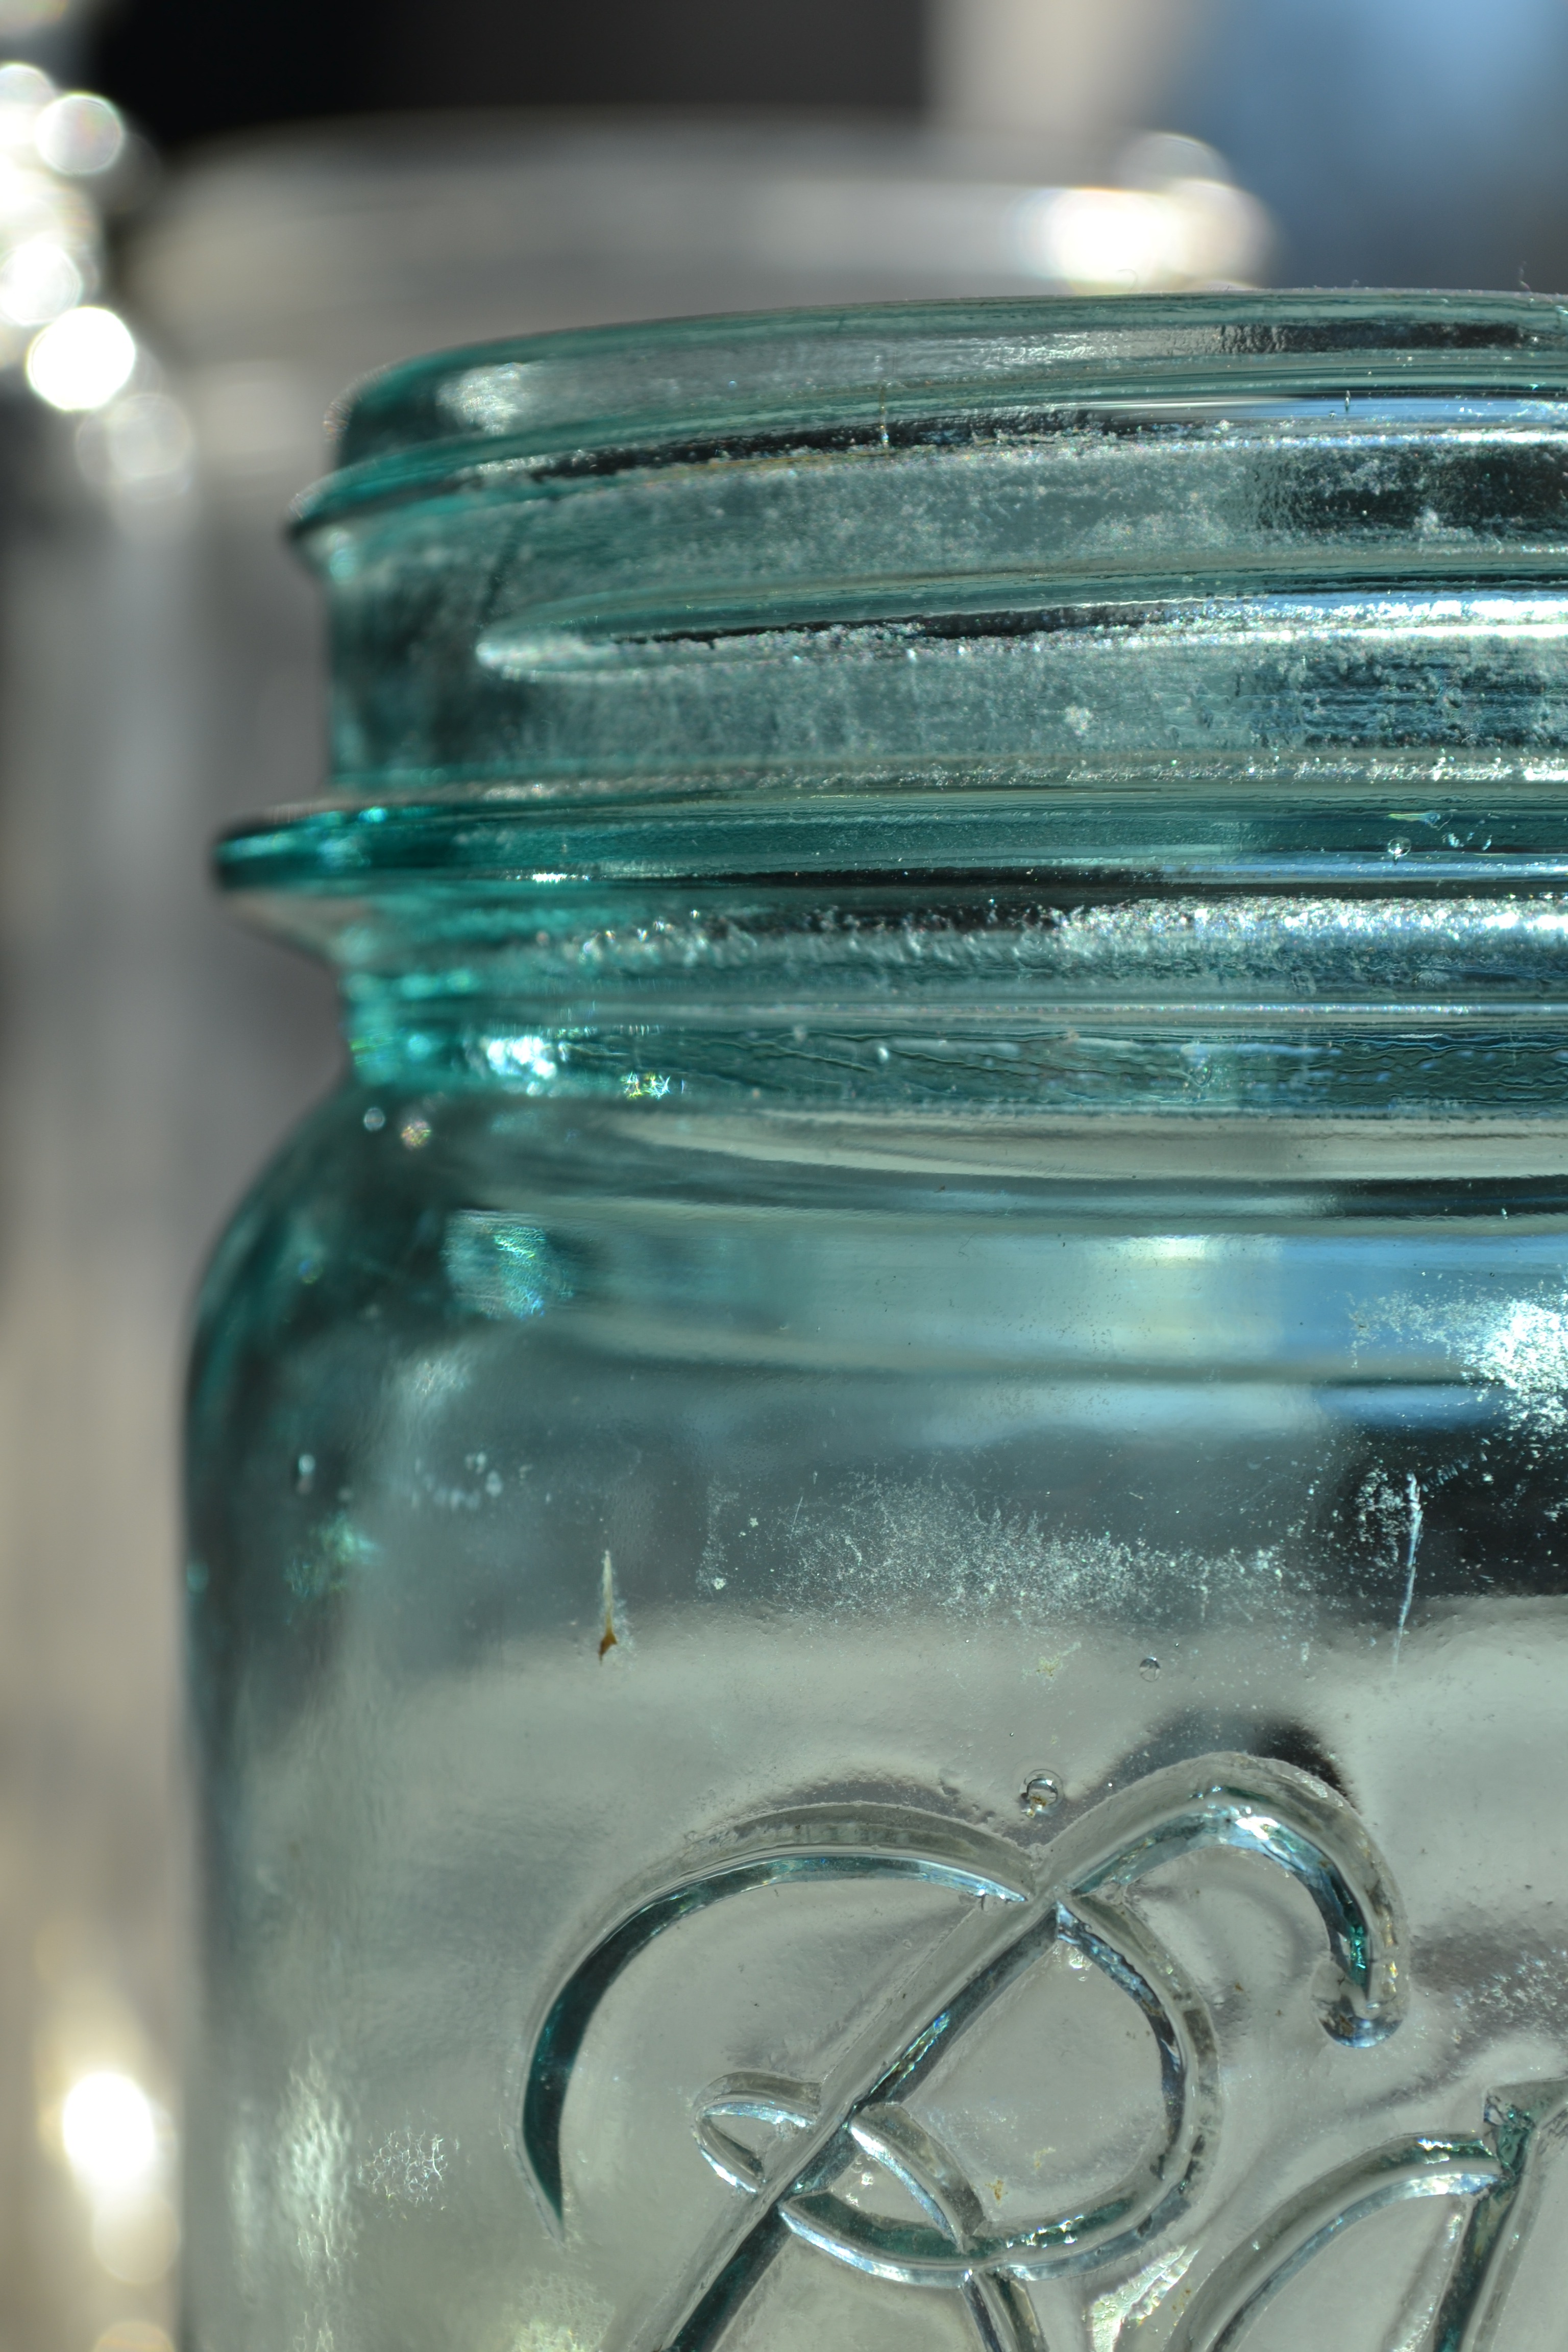
water, glass, jar, green, bottle, blue, mason jar, close up, container, candy, macro photography, glass jar, ball jar, drinkware